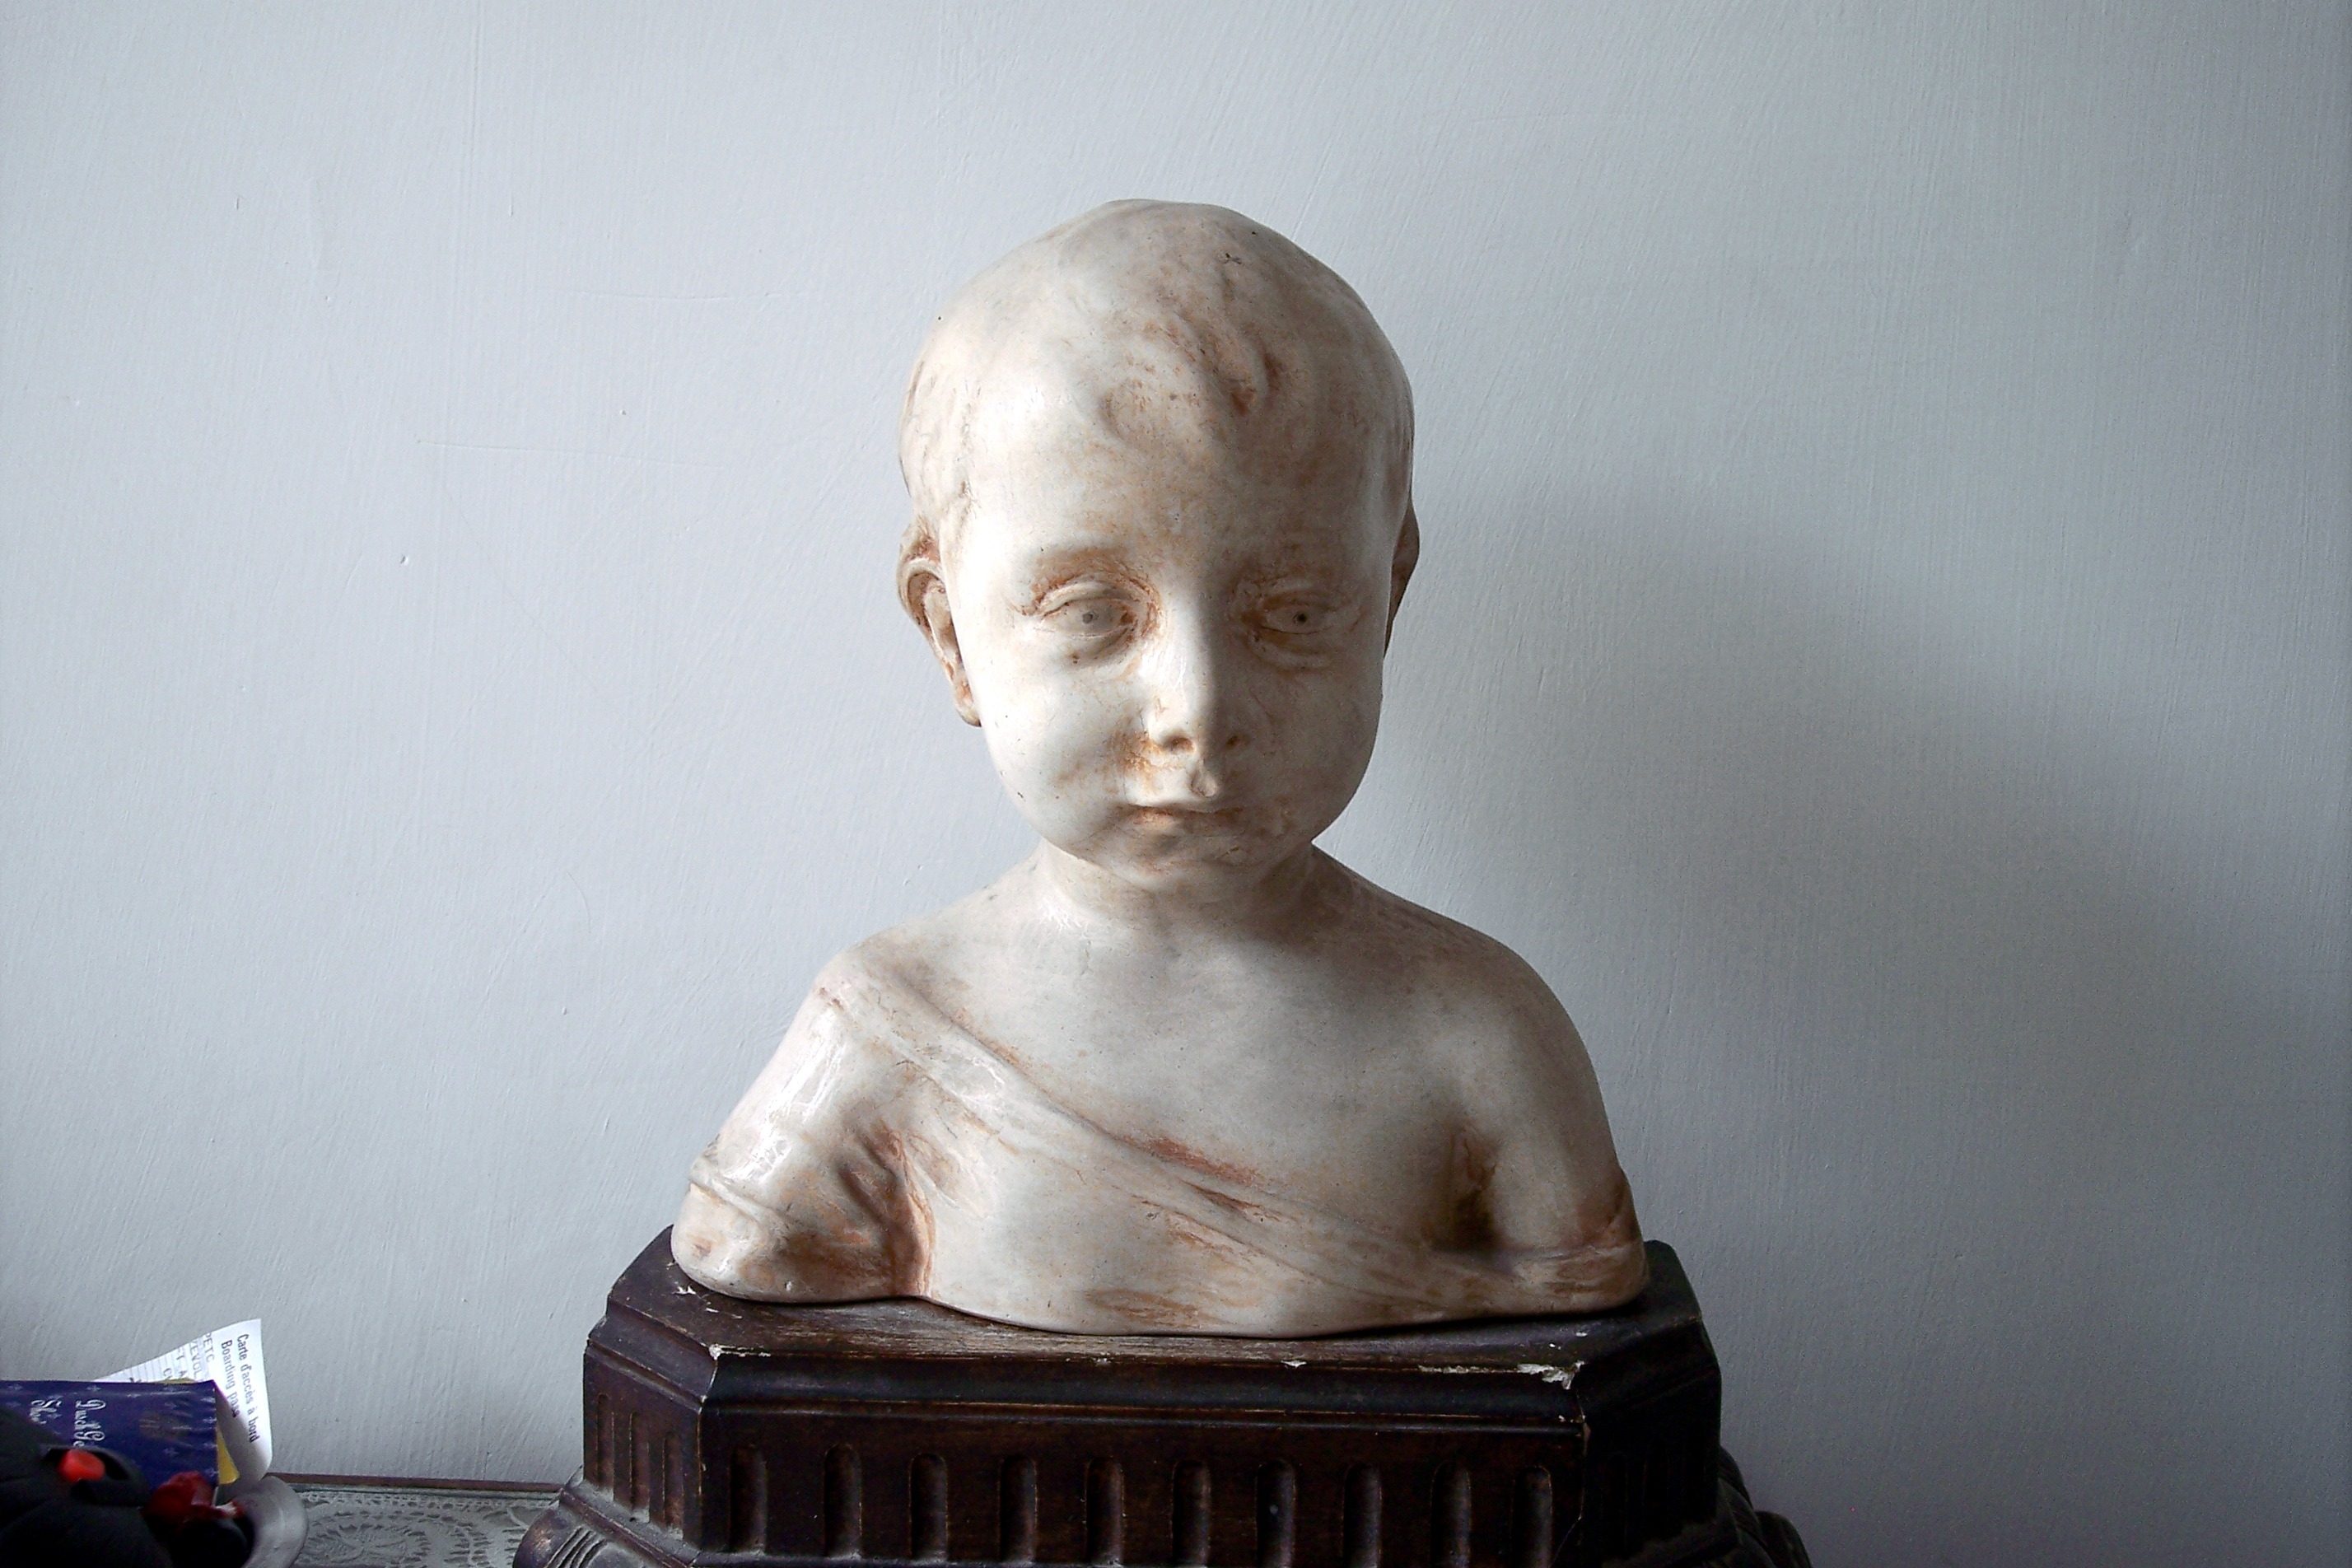
monument, statue, portrait, sitting, child, terracotta, sculpture, angel, art, chalk, temple, head, statuette, ancient history, human positions, terracotta material, head child